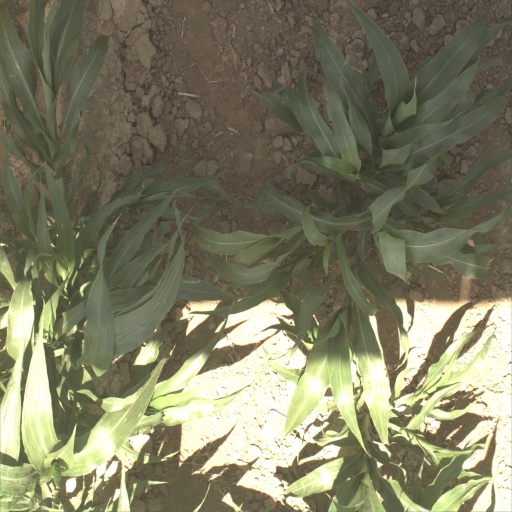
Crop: sorghum